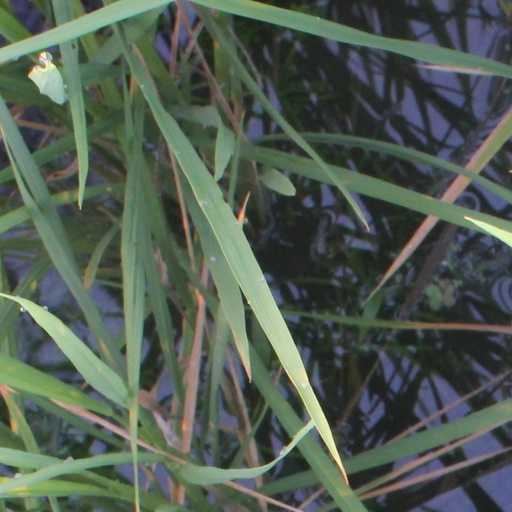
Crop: rice